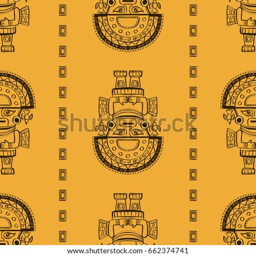
vector seamless pattern with drawings in the style of ethnicity in fiction .